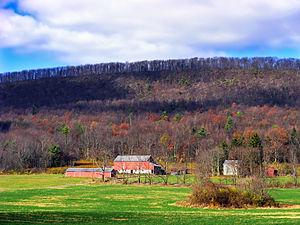
Miles Township est un township, situé à l'est du comté de Centre, aux États-Unis. En 2010, il comptait une population de 1 983 habitants.